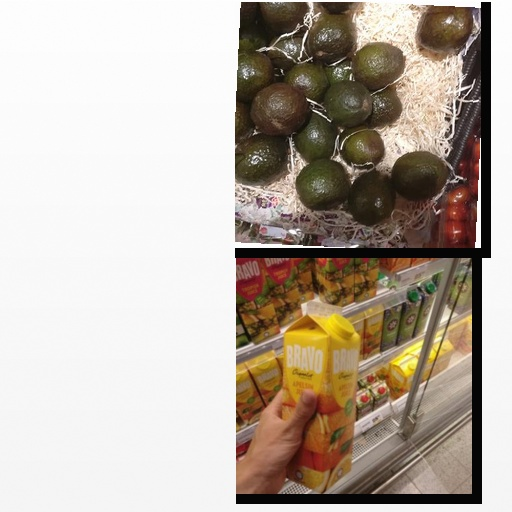
Food items: avocado, orange_juice